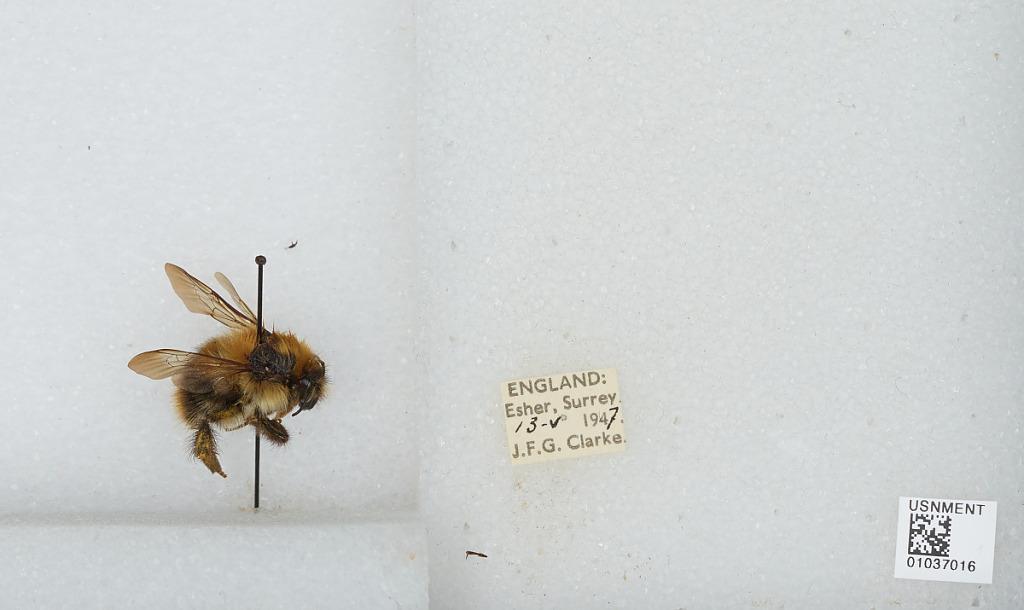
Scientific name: Bombus (Thoracobombus) pascuorum (Scopoli)
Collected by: J. Clarke
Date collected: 1947-5-13
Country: United Kingdom
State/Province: England
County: Surrey
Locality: Esher
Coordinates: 51.3691, -0.365